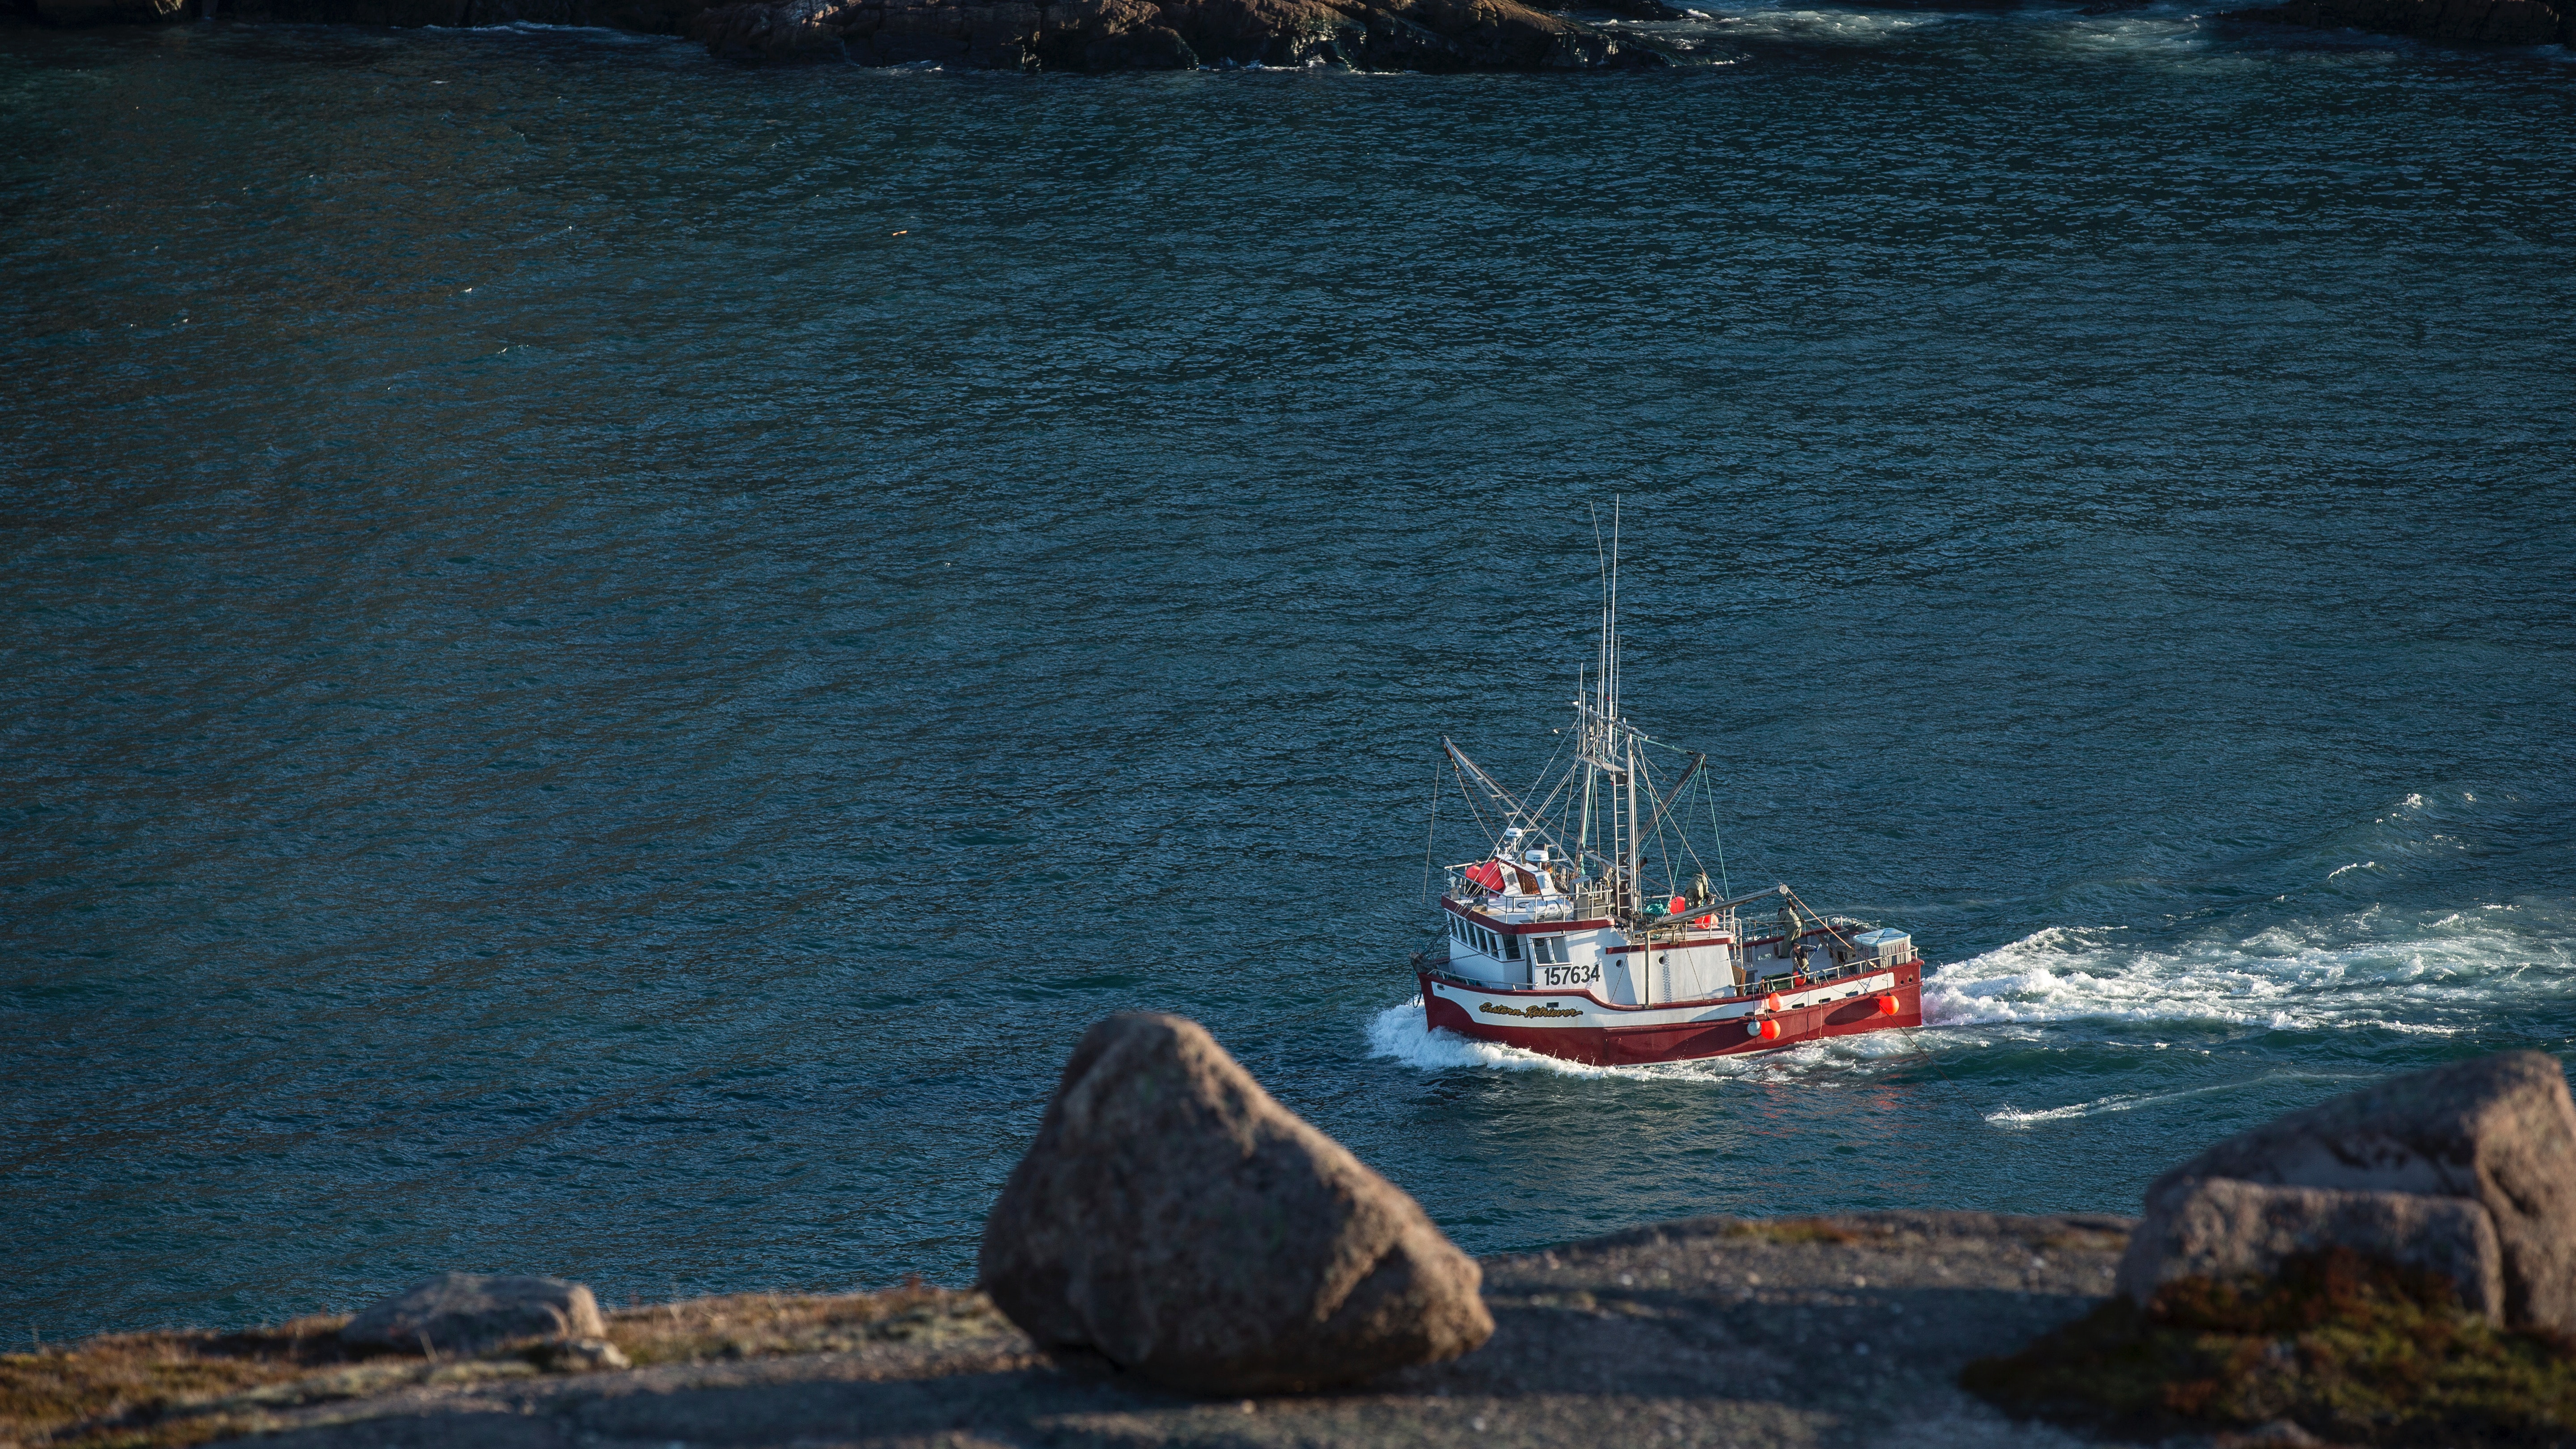
sea, blue